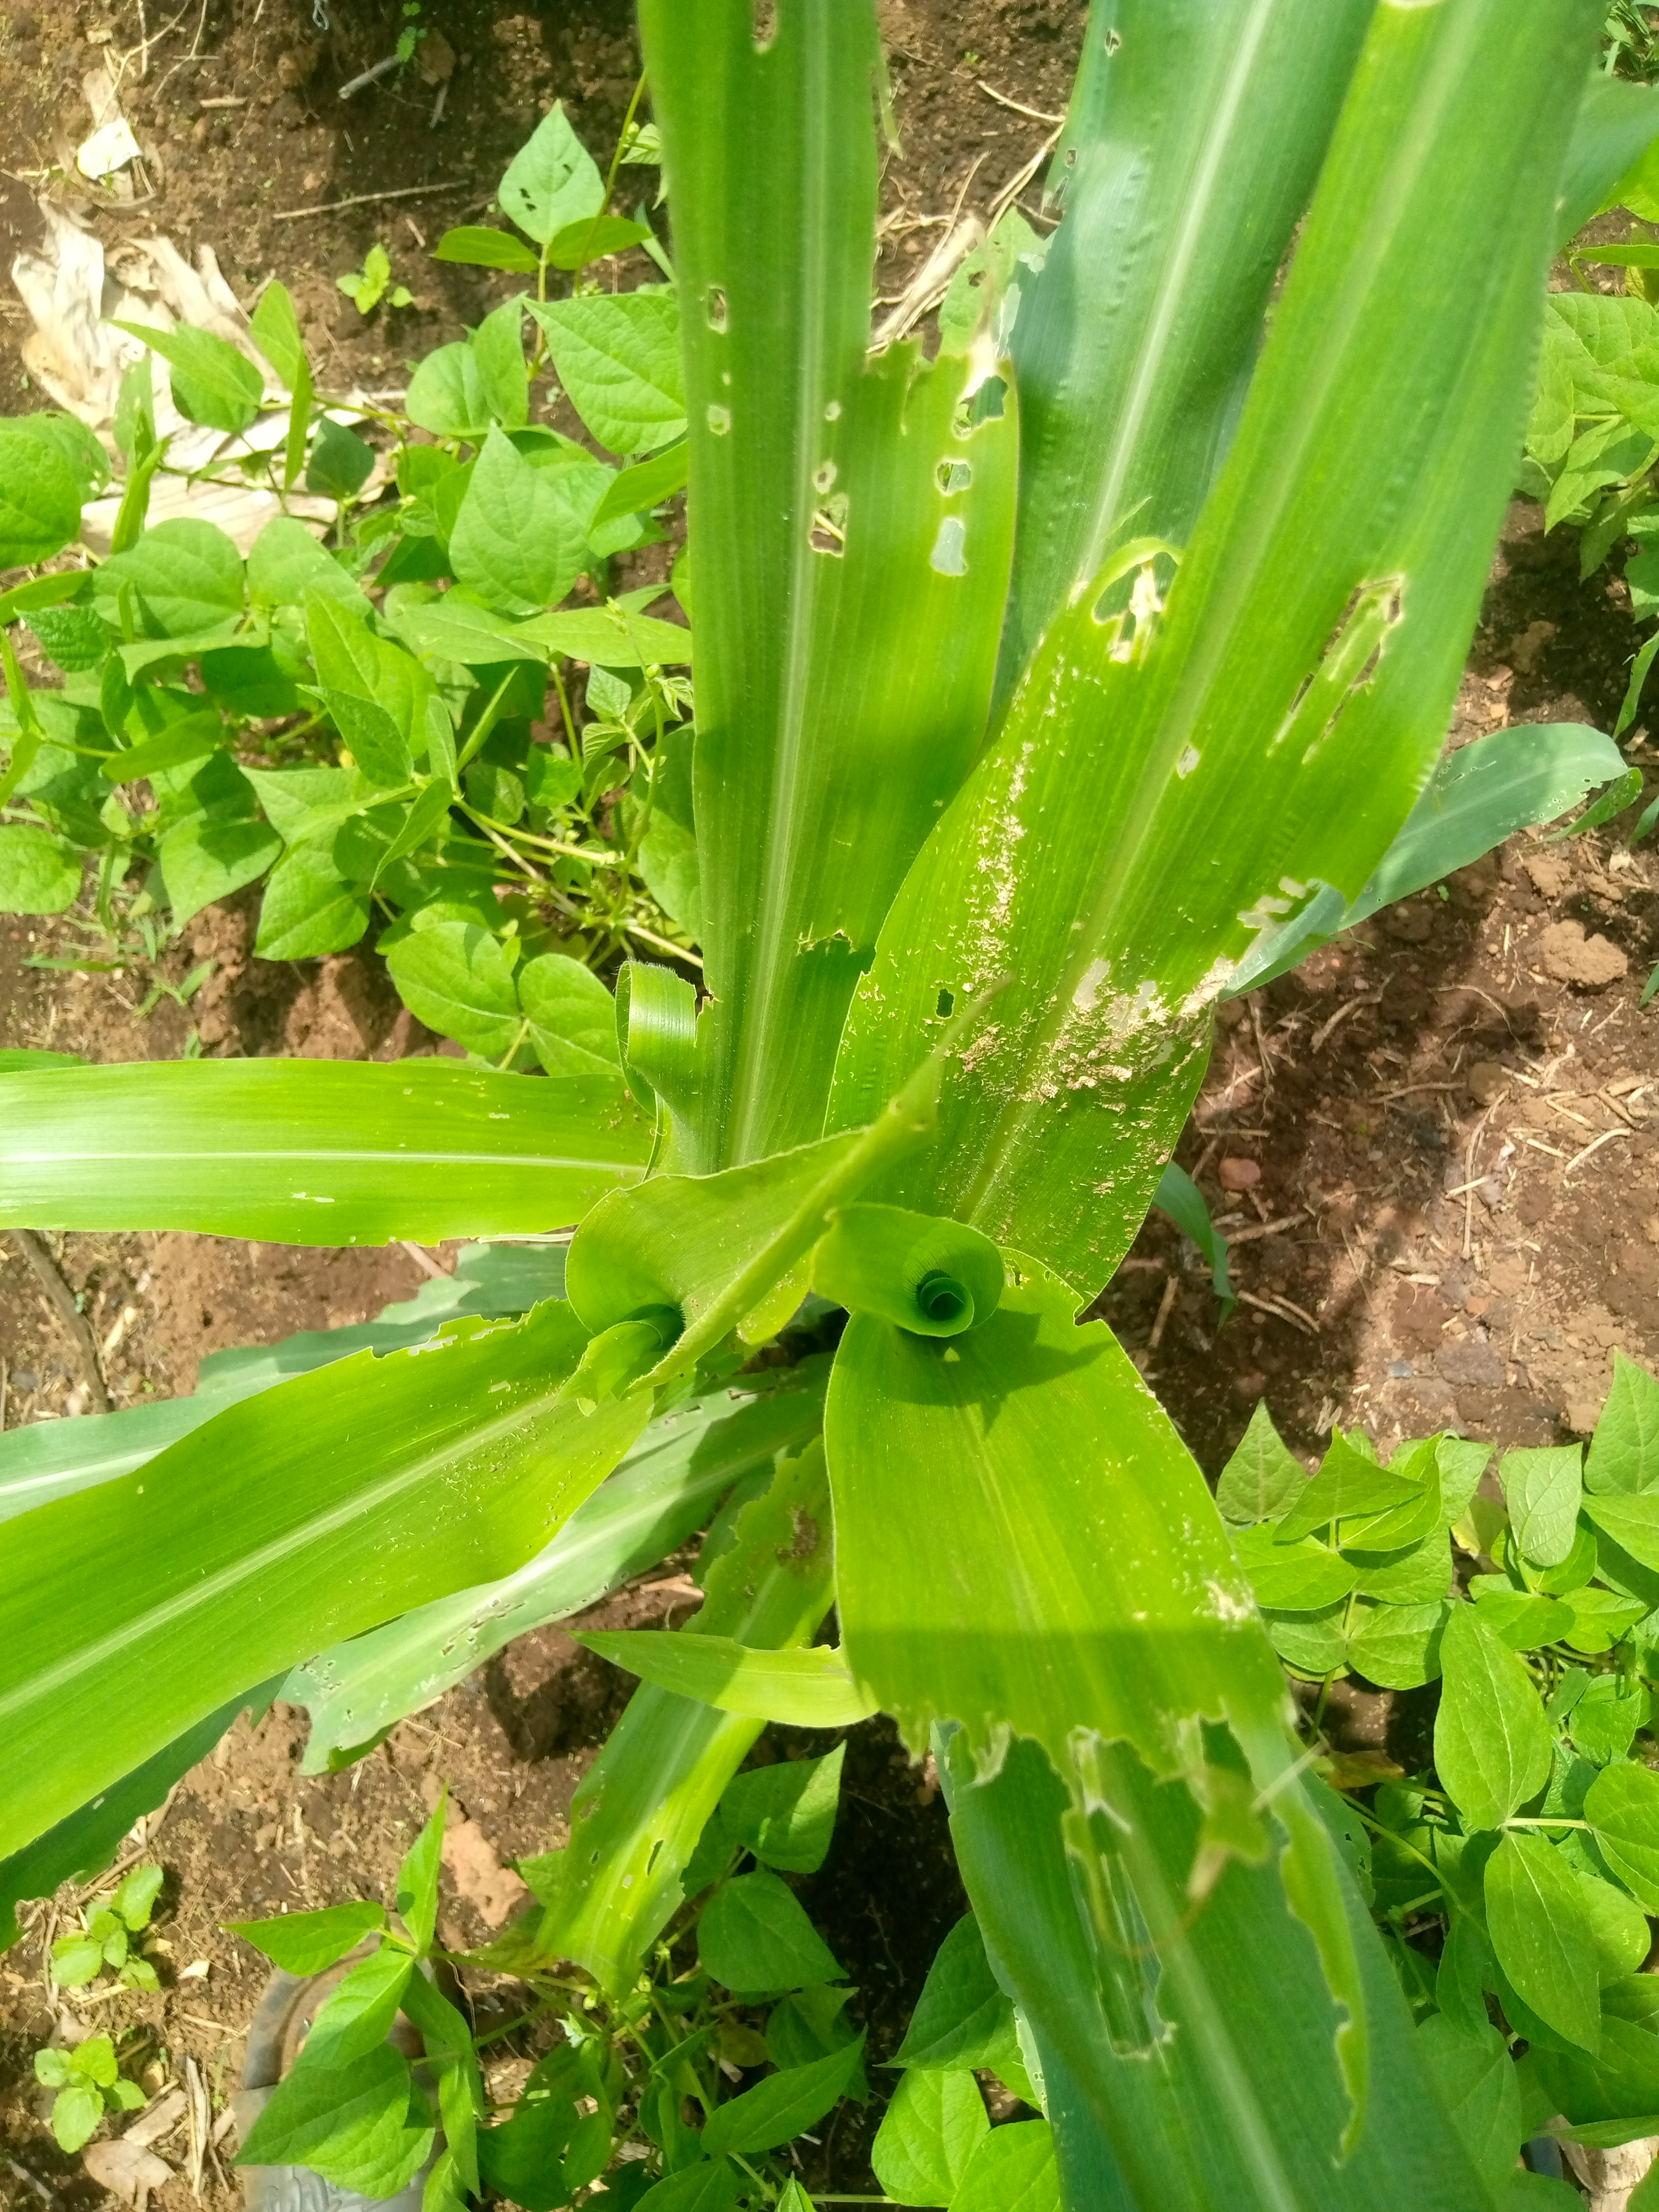
Label: spodoptera_frugiperda